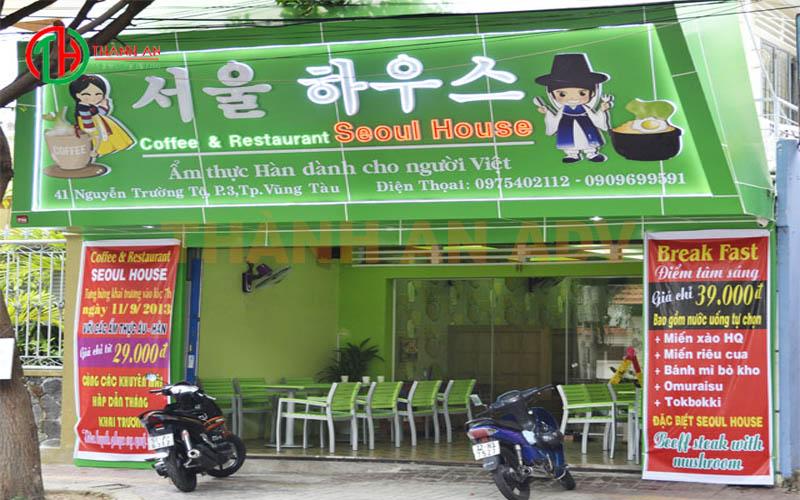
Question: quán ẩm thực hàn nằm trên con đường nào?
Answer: đường nguyễn trường tộ